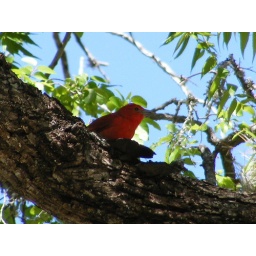
Pretty bird in tree at the 2009 Old Settler's Music Festival in Driftwood, TX. Photo by Ron Baker.